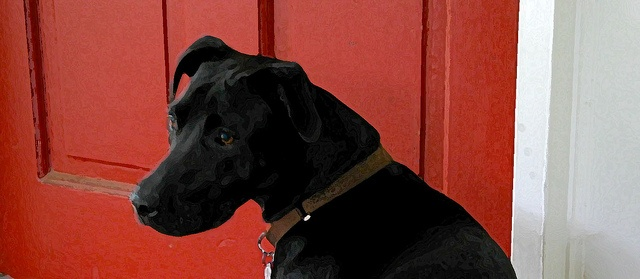
there is a black dog sitting in front of a red door
A young black lab mix dog sits in front of a red door.
A black dog sitting next to a red door.
Dog standing next to red door at entrance to building.
a black dog with a collar sits by a red door